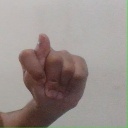
अक्षर: ट